Olga Korsak

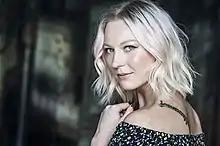
Promotional photo of Olga Korsak for the film "The Petrichor"

Olga Korsak (born February 10, 1989, in Riga, Latvia) is a former competitive figure skater for Latvia, and is now an actress and singer/songwriter living in Toronto, Ontario, Canada. She is the 2006-2007 Latvian National Champion, as well as earning silver in 2004-2005, and bronze in 2002-2003.